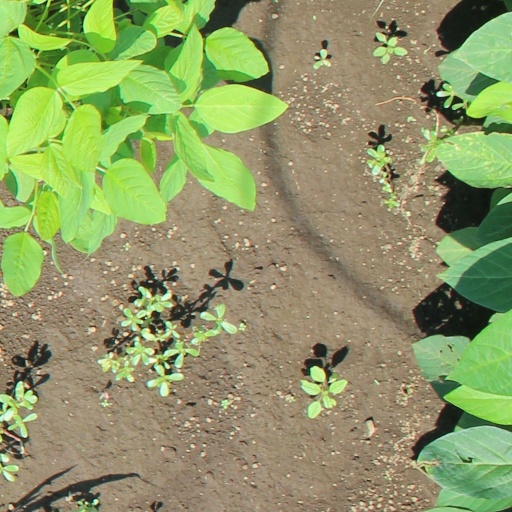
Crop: soybean